Toucan Sam

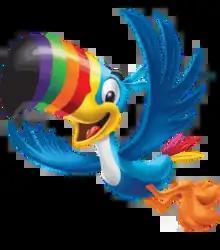
Toucan Sam's appearance since 2021

Toucan Sam is the cartoon toucan mascot for Froot Loops breakfast cereal. The character has been featured in advertising since 1963. He exhibits the ability to smell Froot Loops from great distances and invariably locates a concealed bowl of the cereal while intoning, "Follow your nose! It always knows!", sometimes followed by "The flavour of fruit! Wherever it grows!" Another version of this phrase in a string of commercials in the late 2000s presents the character at the end of the commercials saying "Just follow your nose!", followed by his nephews retorting, "For the fruity taste that shows!"